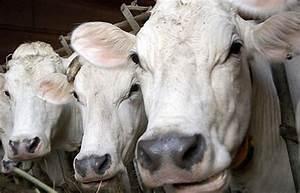
cow